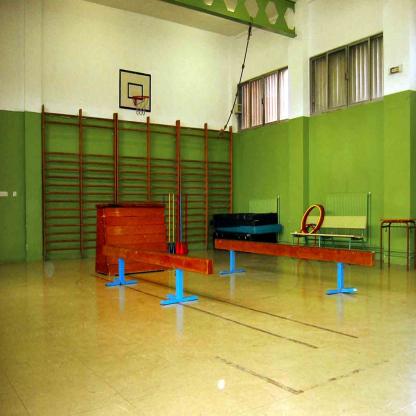
Scene: Indoor